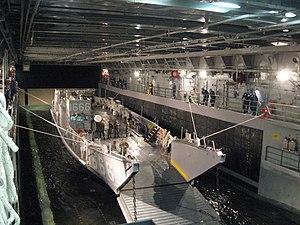
Un LCU dans le radier de l'USS New Orleans.
Les navires de la classe San Antonio sont des Landing Platform Dock, selon la liste des codes des immatriculations des navires de l'US Navy, commissionnés à partir de 2006.
Un Landing Craft Utility est une petite embarcation de type amphibie utilisée par les forces armées pour le transport de troupes et d'équipement vers le littoral. Ils sont capables de transporter des véhicules équipés de roues ou de chenilles et des troupes, à partir de navires d'assaut amphibie comme la classe Wasp jusqu'aux plages ennemies.